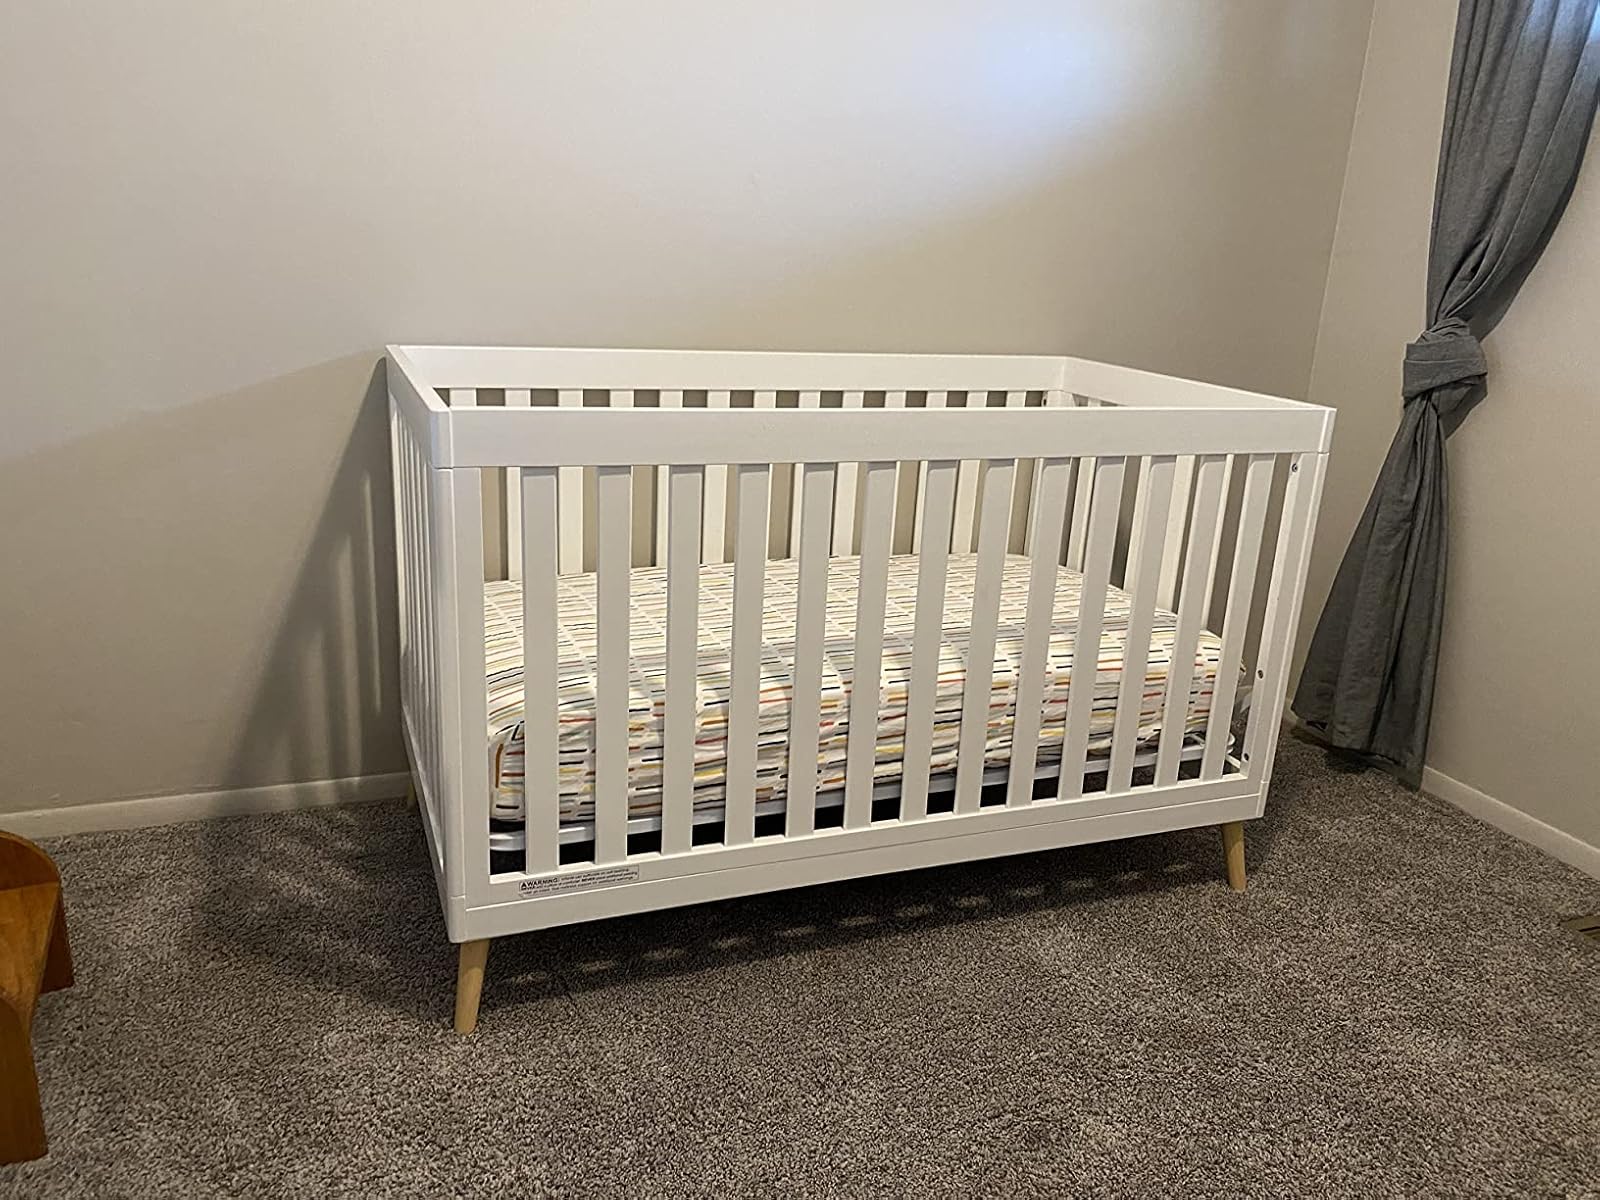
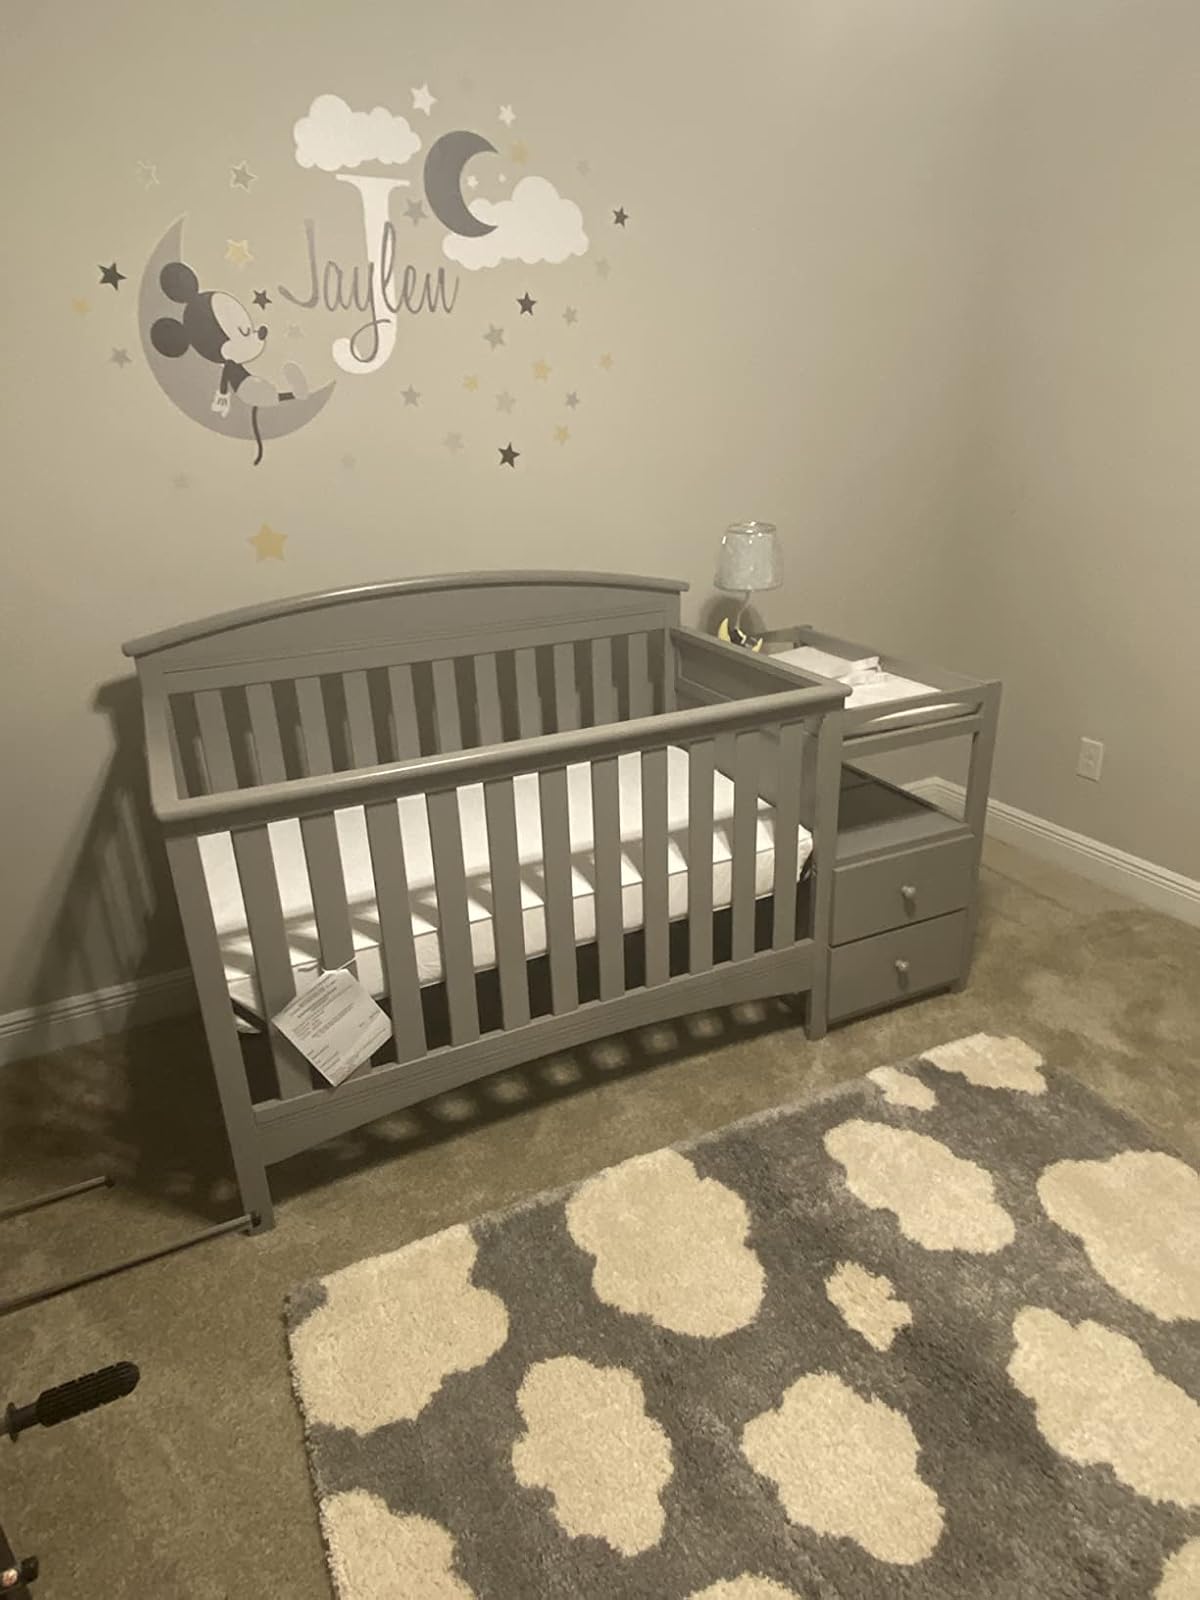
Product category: products_crib
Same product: no